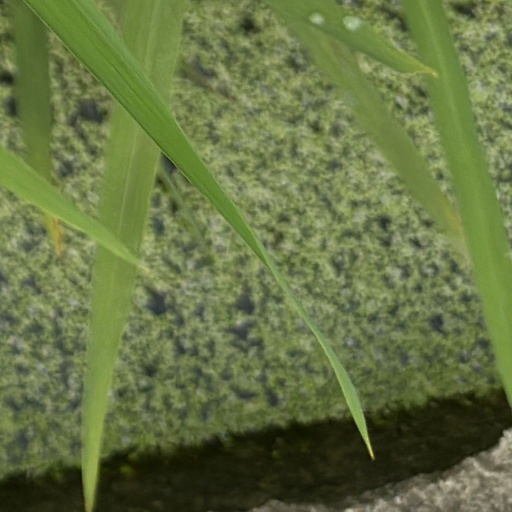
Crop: rice